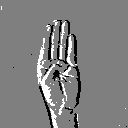
ASL letter: b